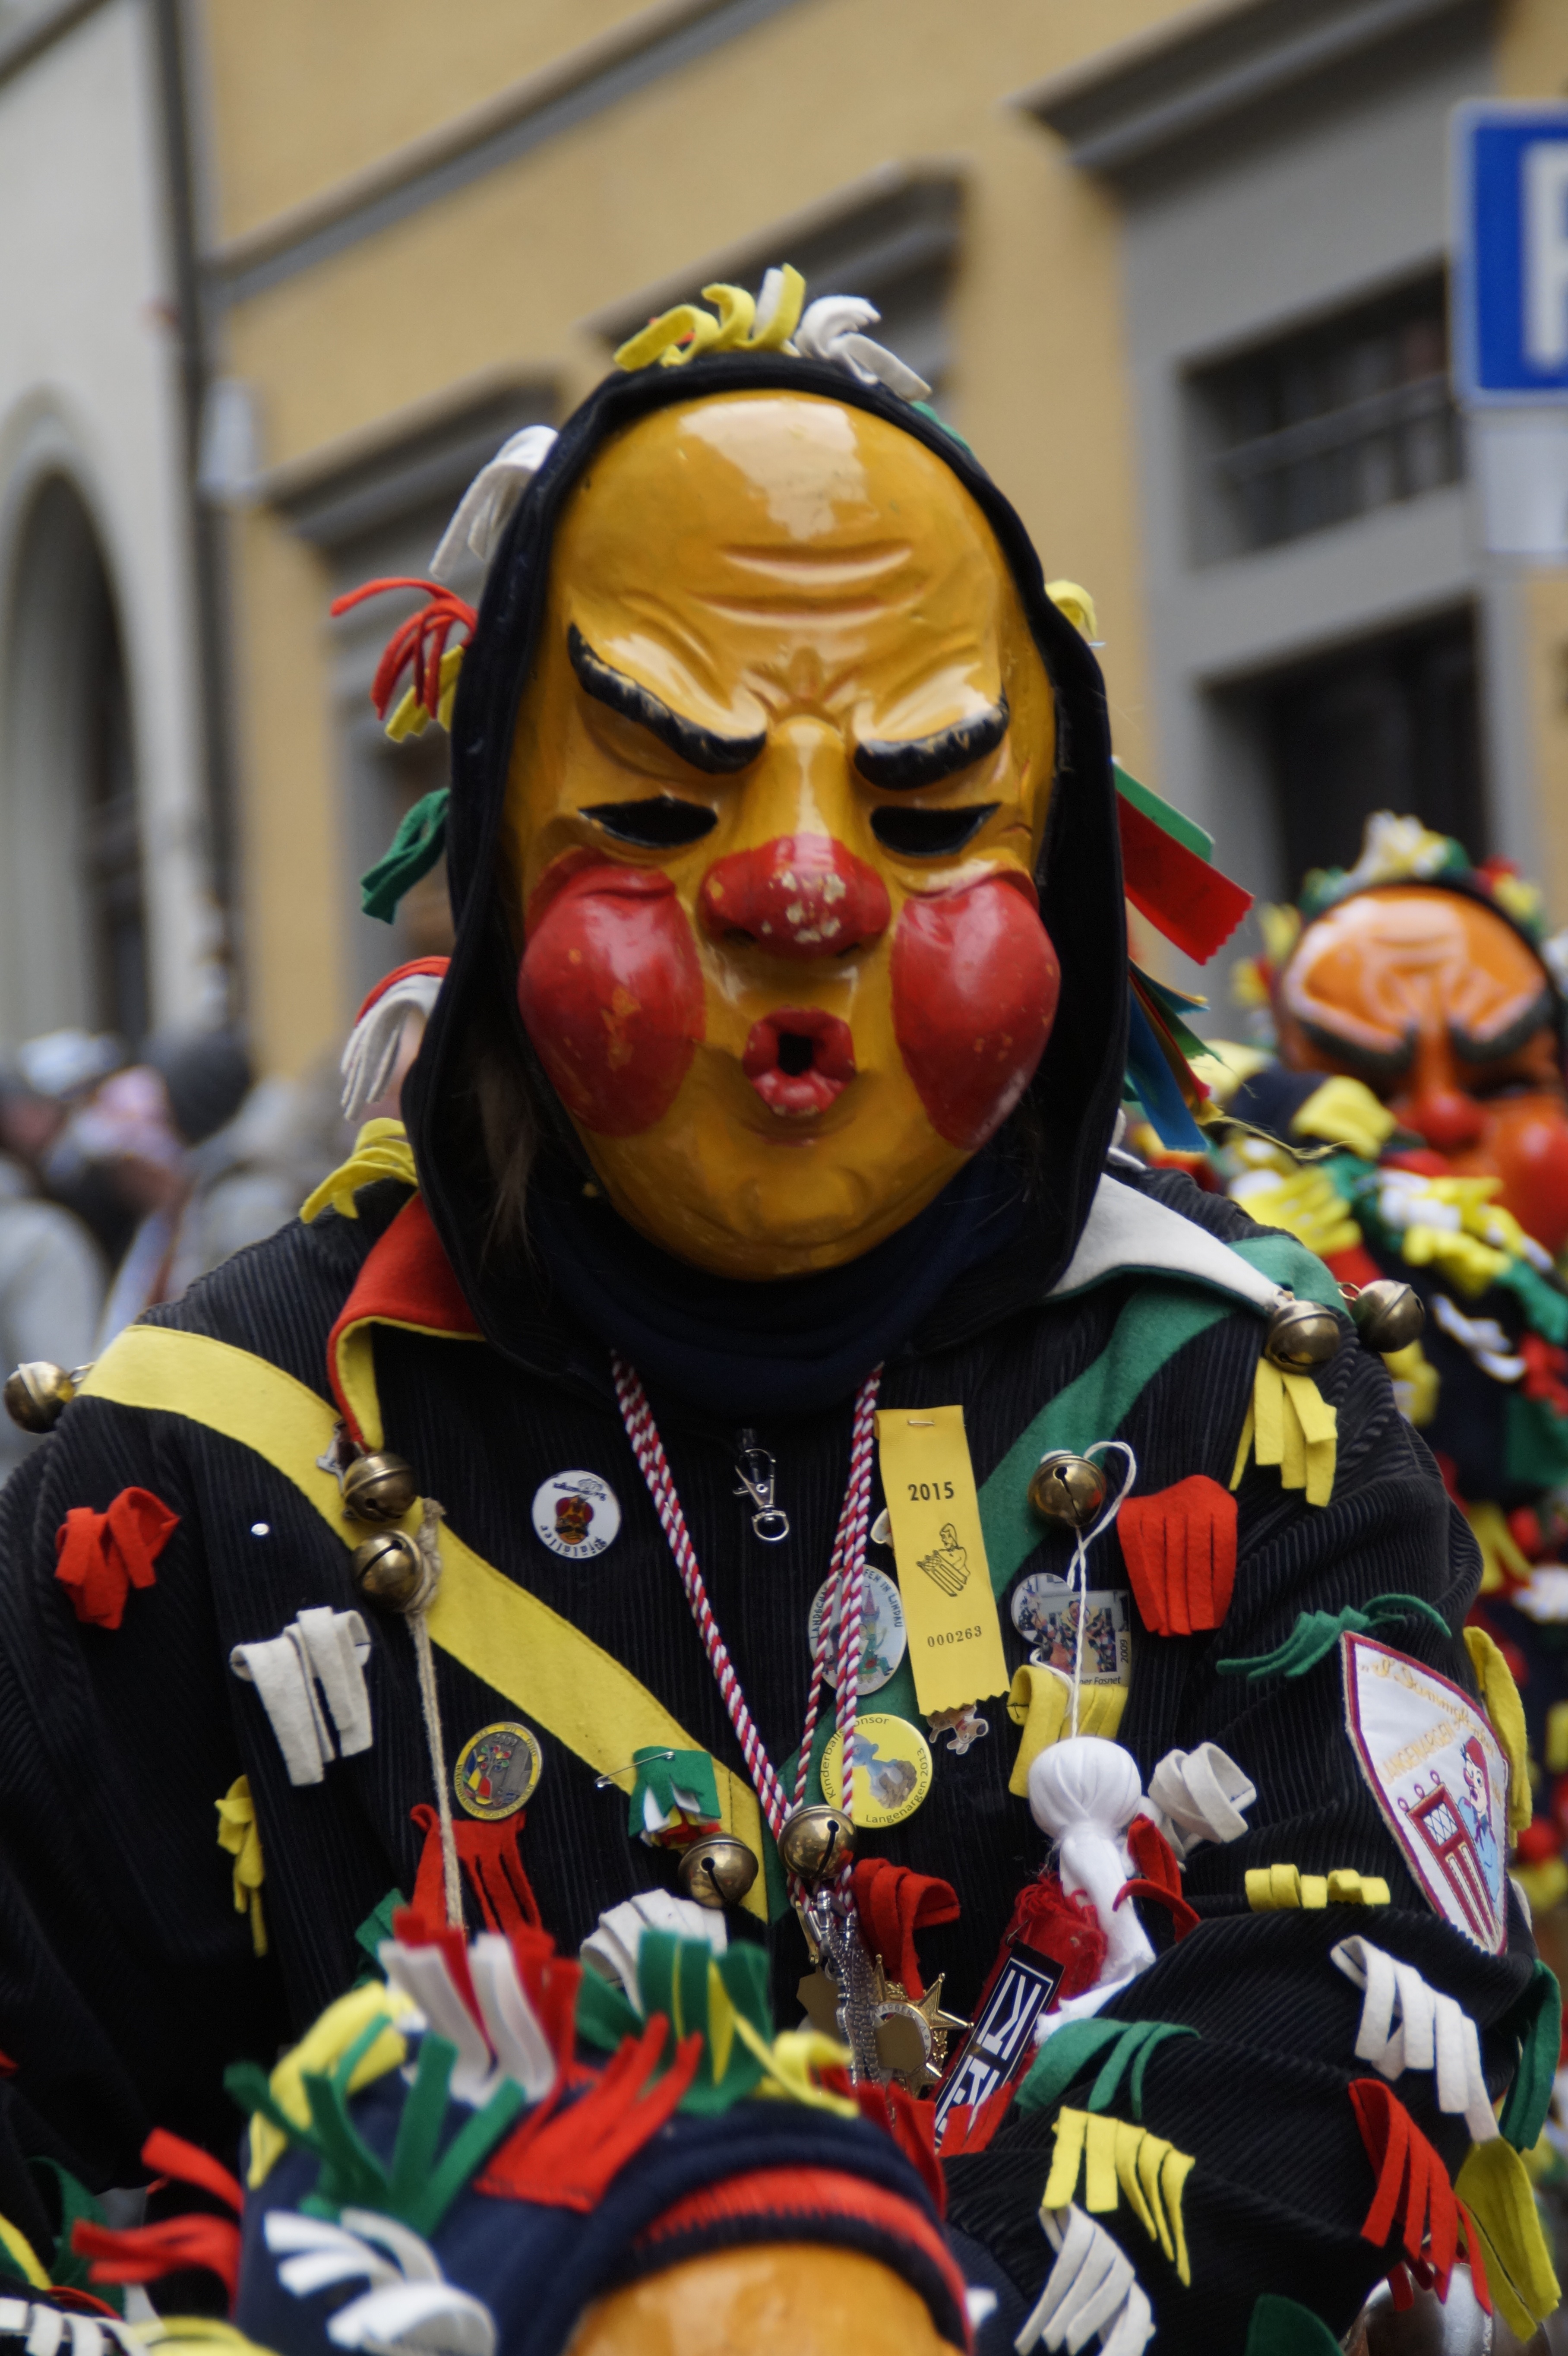
carnival, clothing, festival, mask, figure, move, carved, event, custom, tradition, costume, masquerade, panel, customs, fasnet, fools jump, swabian alemannic, haes, haestraeger, guild group, strassenfasnet, wooden mask, fools guild